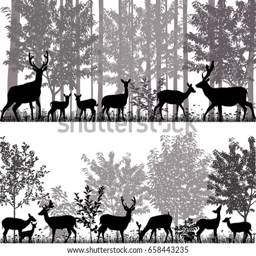
a herd of deer in silhouettes on the background of trees